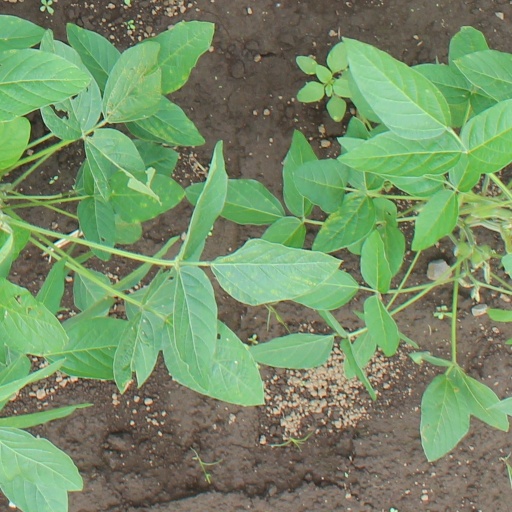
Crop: soybean